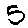
Label: 5